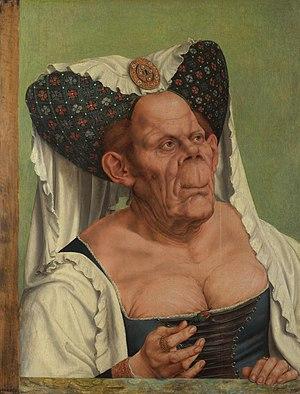
Vieille femme grotesque, ou La Duchesse très laide, est un tableau du peintre flamand Quentin Metsys réalisé autour de 1513. Cette huile sur panneau est le portrait d'une vieille femme laide. Elle est conservée par la National Gallery, à Londres.
Marguerite de Carinthie surnommée familièrement en allemand Margarete Maultasch a été la dernière comtesse du Tyrol de la dynastie des Meinhard. À son décès, le Tyrol fut inclus dans le patrimoine des Habsbourg.
Tentation de saint Antoine est une œuvre de Joachim Patinier et Quentin Metsys conservée au musée du Prado à Madrid.